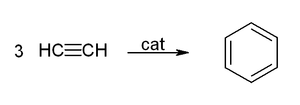
Le terme « chimie de Reppe » désigne un ensemble de réactions chimiques effectuées sous haute pression. Elles ont mené à la synthèse industrielle de différents produits dérivés de l'acétylène. Cette chimie a été remplacée par la chimie organométallique pour des raisons de coûts.